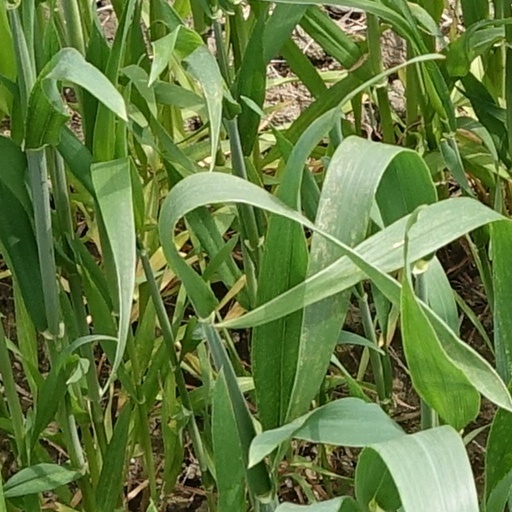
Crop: wheat